Canada

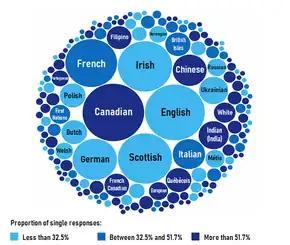
The top 168 ethnic or cultural origins self-reported by Canadians in the 2021 census

Alongside many domestic obligations, more than 3,000 Canadian Armed Forces (CAF) personnel are deployed in multiple foreign military operations. The Canadian unified forces comprise the Royal Canadian Navy, Canadian Army, and Royal Canadian Air Force. The nation employs a professional, volunteer force of approximately 68,000 active personnel and 27,000 reserve personnel—increasing to 71,500 and 30,000 respectively under "Strong, Secure, Engaged"—with a sub-component of approximately 5,000 Canadian Rangers. In 2022, Canada's military expenditure totalled approximately $26.9 billion, or around 1.2 percent of the country's gross domestic product (GDP)placing it 14th for military expenditure by country.